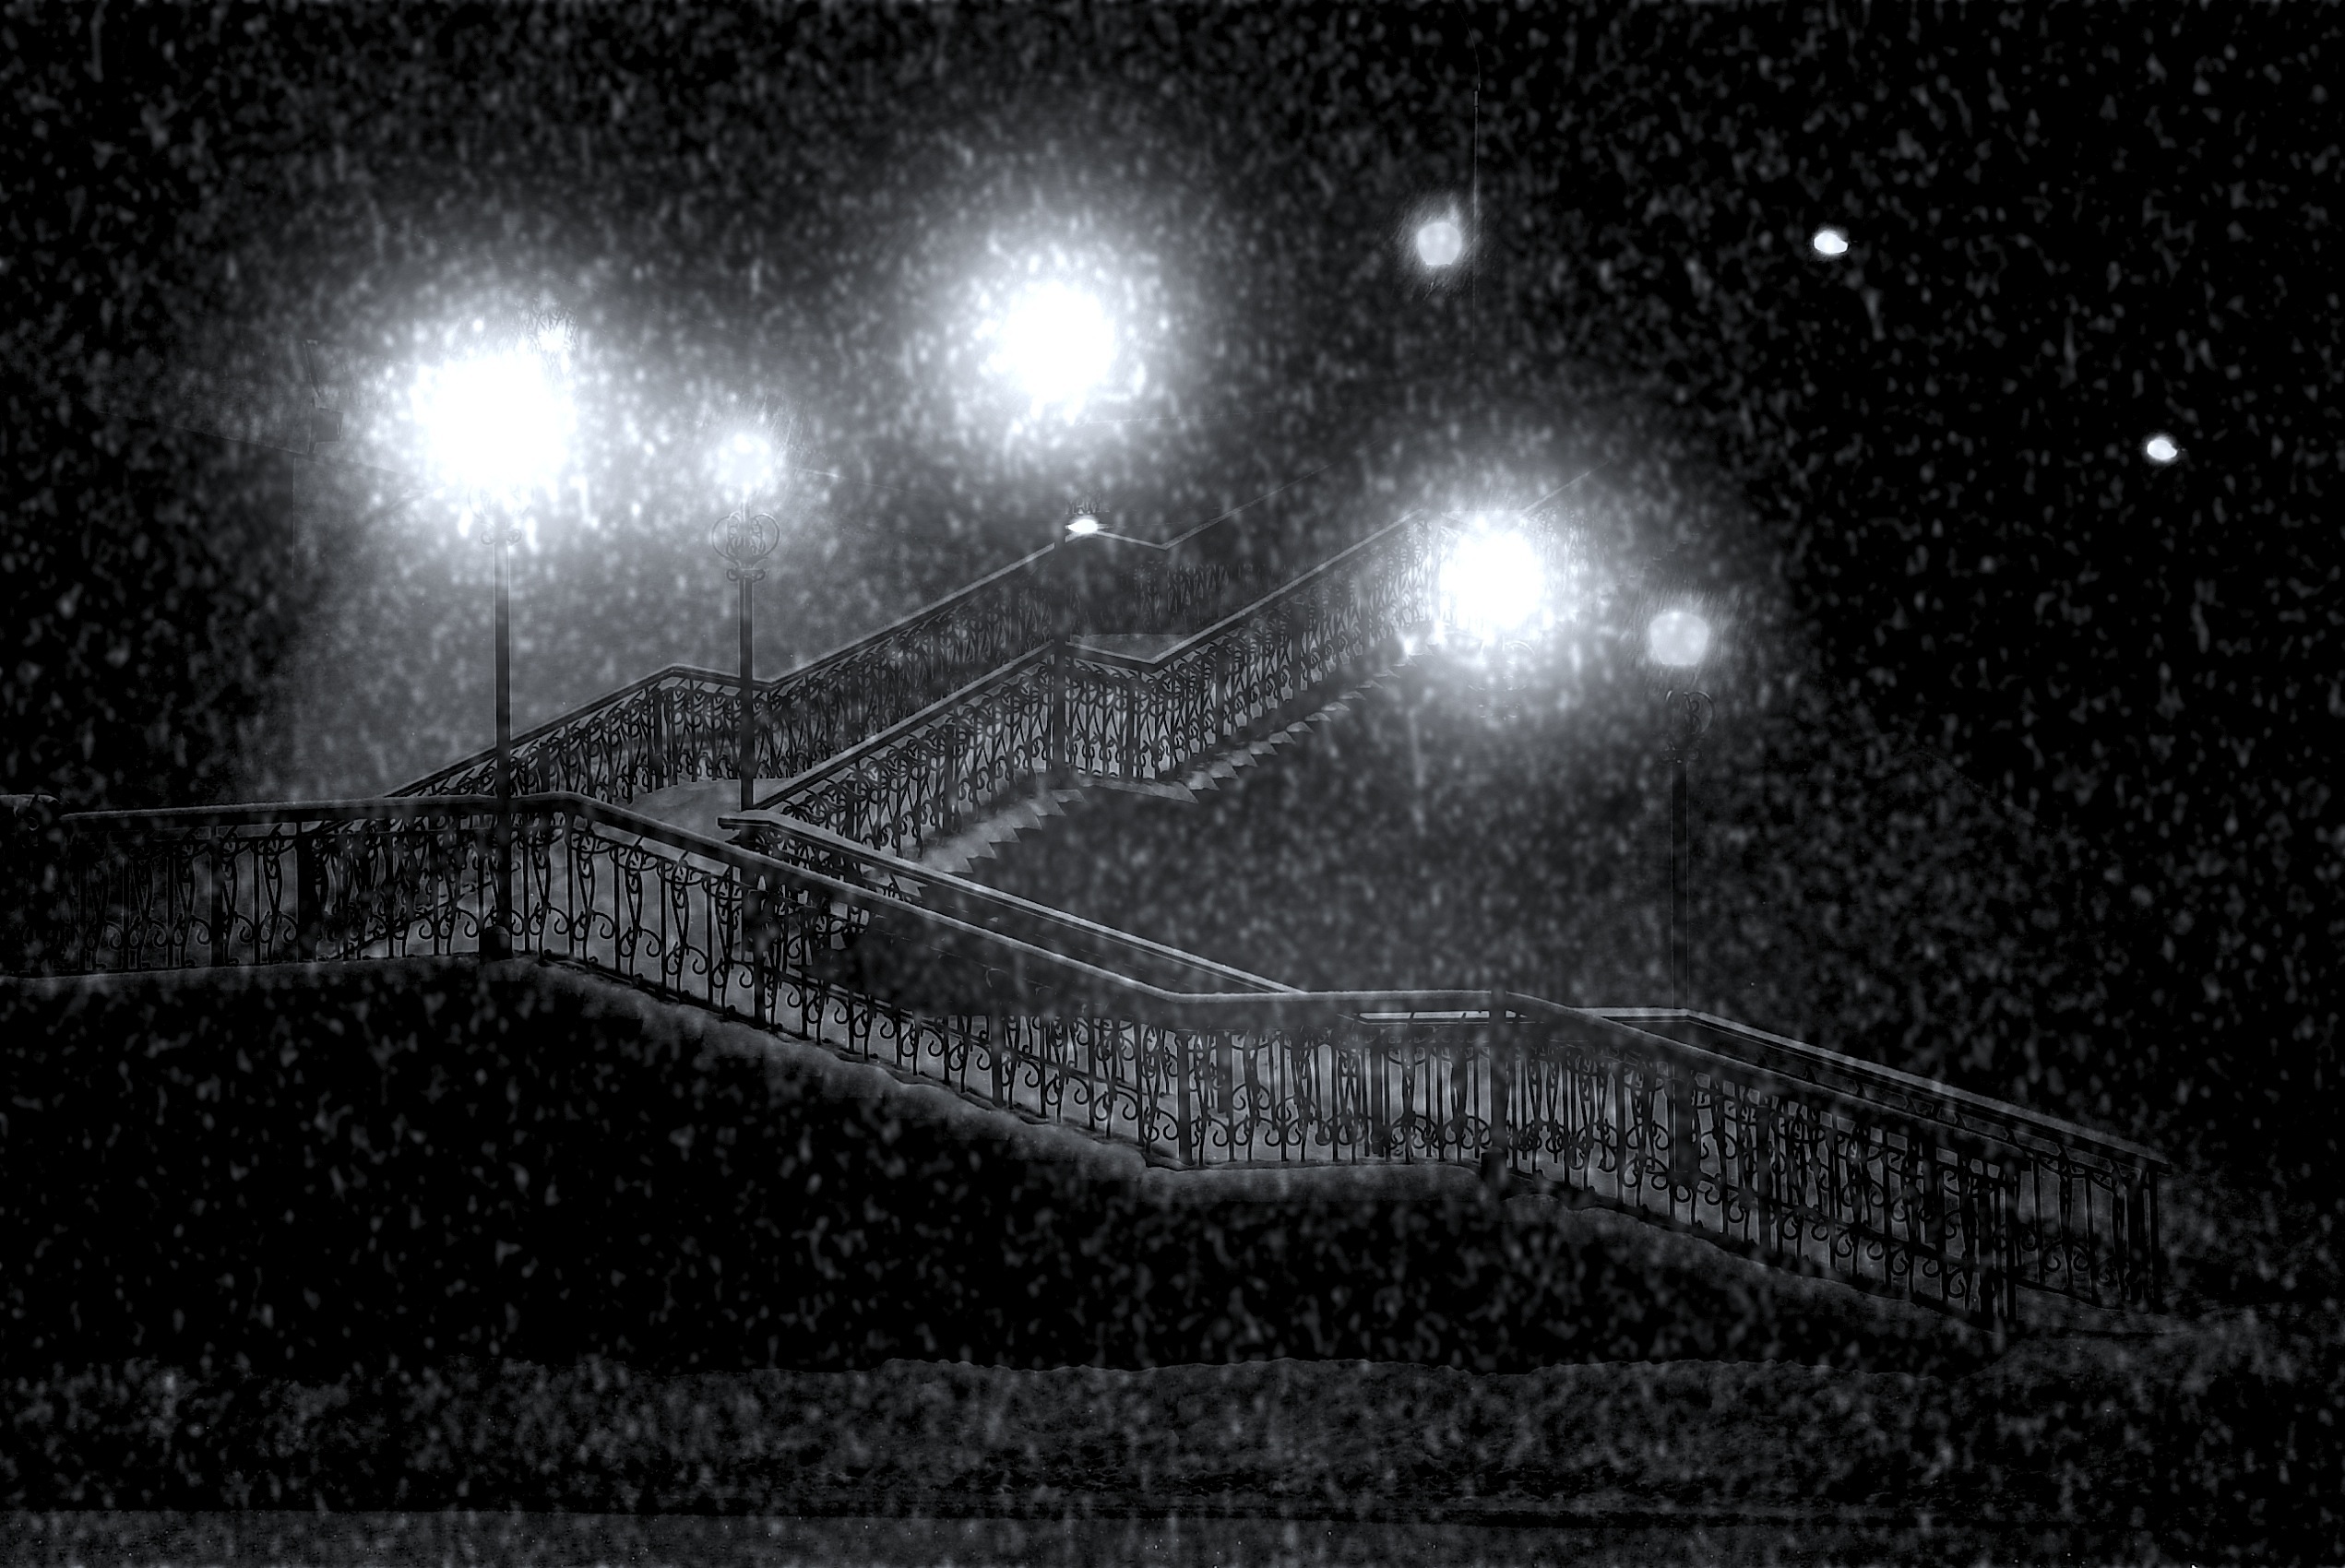
snow, winter, black and white, street, night, city, mystical, walkway, park, weather, darkness, lamp post, monochrome, christmas, central park, street lamp, outside, lights, shadows, mysterious, stairs, lamps, midnight, light pole, monochrome photography, lamp posts